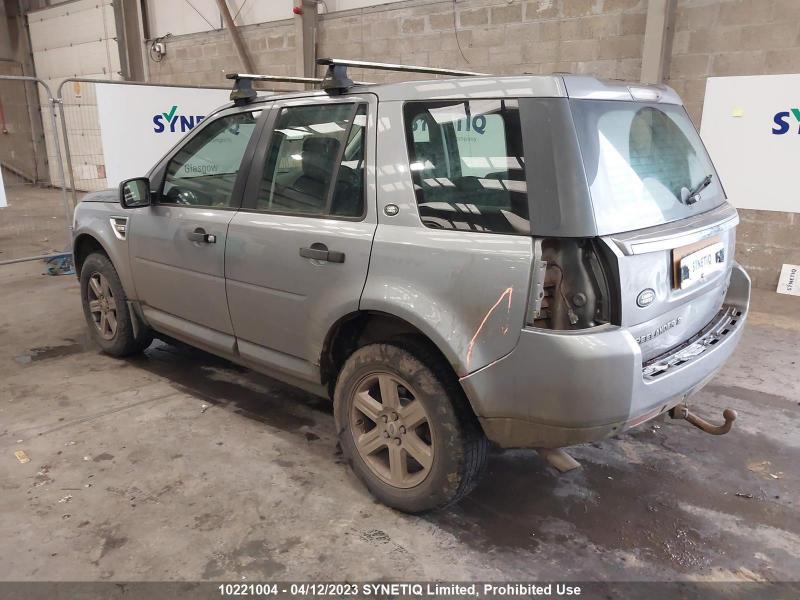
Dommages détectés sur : feu arrière gauche, pare-choc arrière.
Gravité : majeur